The Visionaries (film)

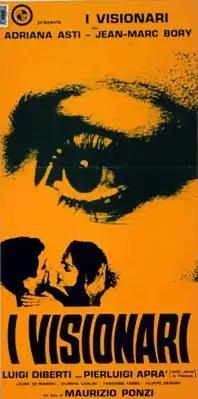

The Visionaries (Italian: "I visionari") is a 1968 Italian film directed by Maurizio Ponzi. It won the Golden Leopard at the Locarno International Film Festival and is inspired by the writings by Robert Musil.